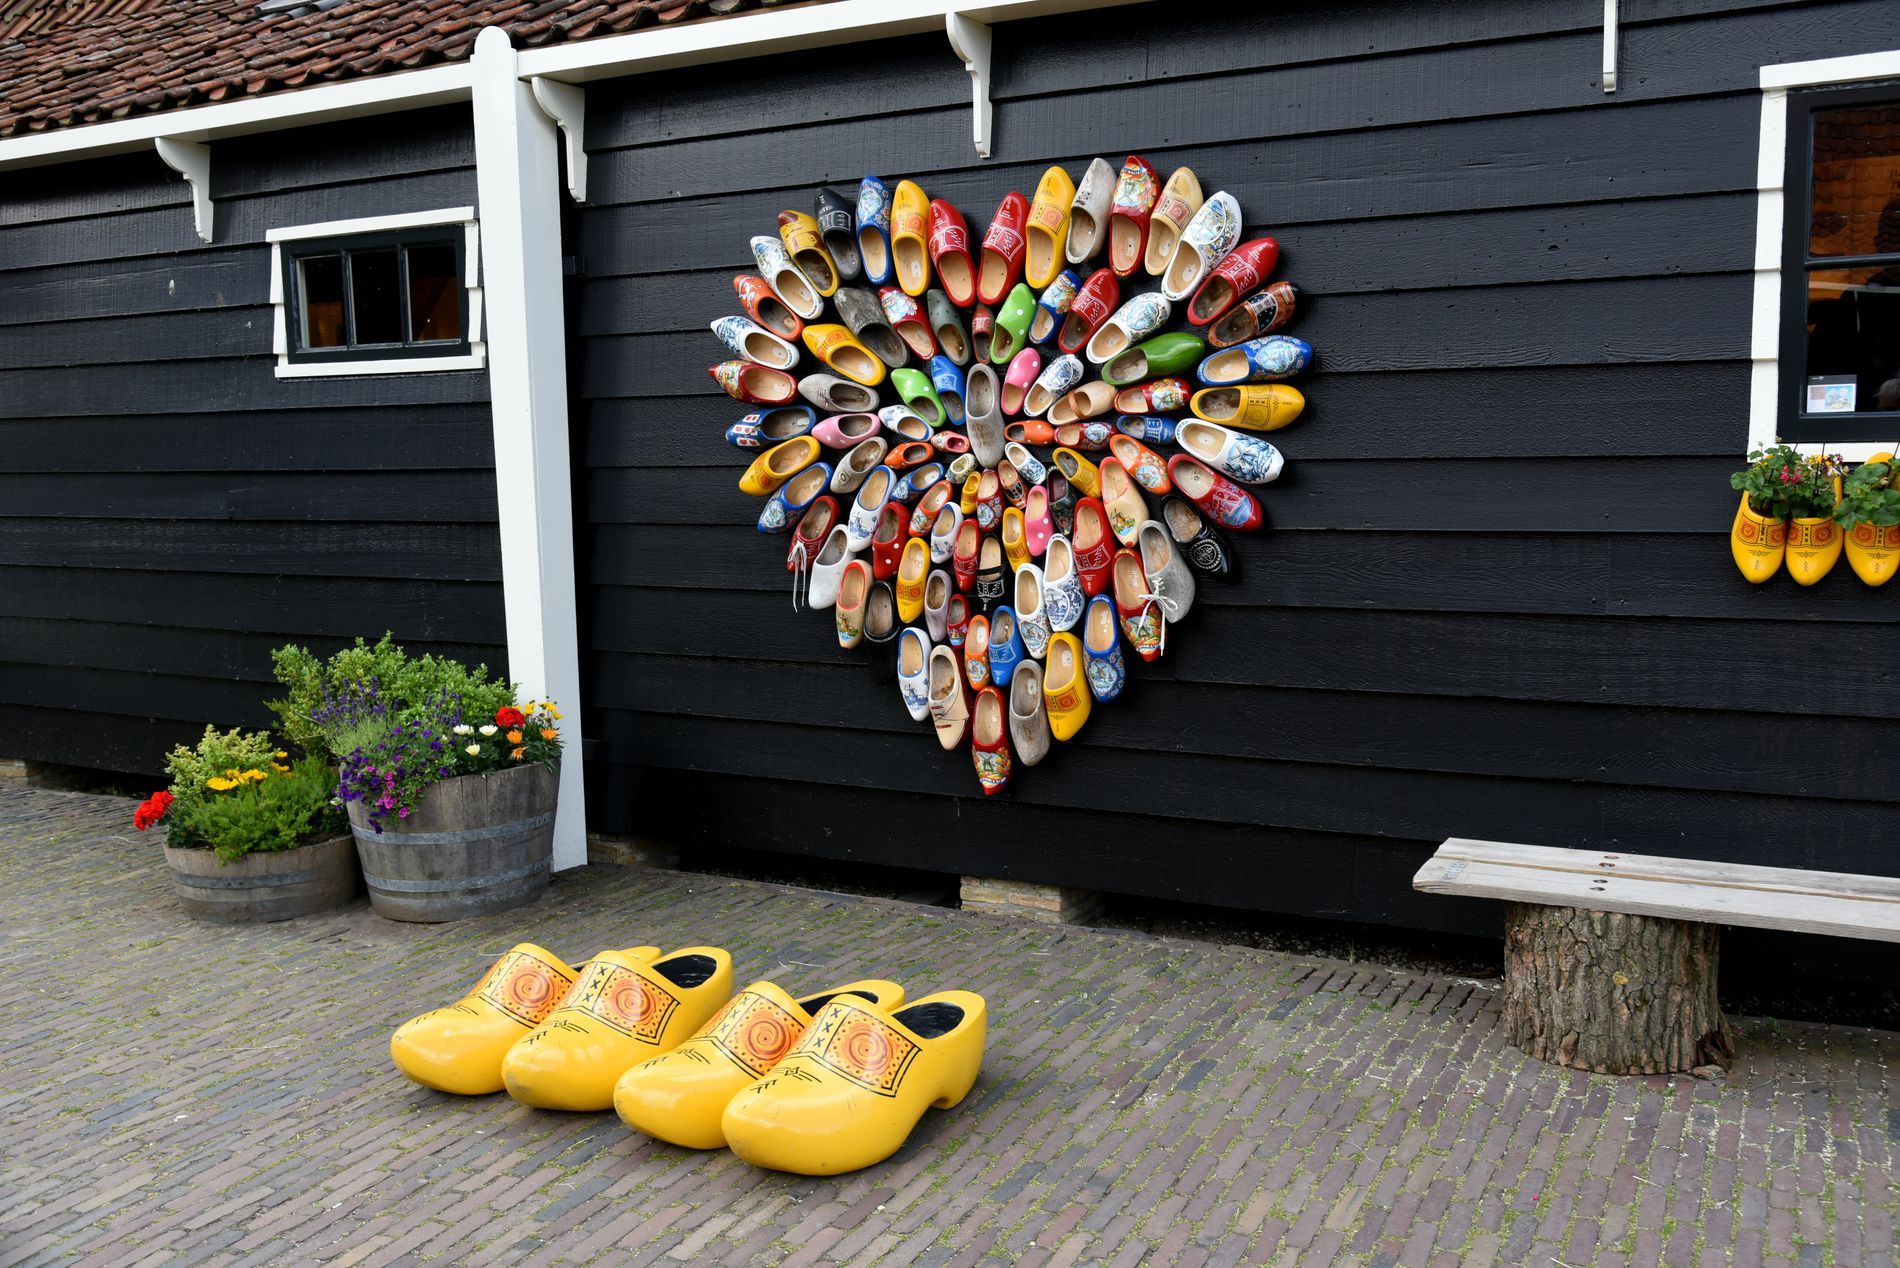
Dutch Wooden Clog Display
Image of the outdoors of a clog-making factory in Zaandam, Netherlands, decorated by heart-shaped clogs on the wall of the wooden building with a terracotta roof, planted clogs under one of the two windows, and oversized clogs on the cobblestone floor. There are also wooden potted plants on the left and a bench with a wooden tree base on the right
A wide-angle shot, taken at eye level in daylight, captures the artistic clog arrangement and surrounding elements. The bold black of the building contrasts with the vivid yellows, reds, blues, and oranges of the wooden clogs, while the natural greens from the plants give a happy mood and interesting feeling.
Labels: Clothing, Footwear, Shoe, Plant, Potted Plant, Jar, Planter, Pottery, Vase, Clogs, Outdoors, Sneaker, Indoors, Interior Design, Nature, Flower, Flower Arrangement, Flower Bouquet, Face, Head, Person, Photography, Portrait, Oversized yellow clogs, Heart-shaped clogs, Planted yellow clogs, bench, Cobblestones, terracotta roof, Black wooden building, Wooden building, Cobblestones floor, Window, wooden potted plants, Potted plants, clogs, planted clogs
Camera: NIKON CORPORATION NIKON D750
Lens: 24-120mm f/4, AF-S Nikkor 24-120mm f/4G ED VR
Aperture: F6.3
Exposure: 1/200 sec
ISO: 320
Focal length: 31.0 mm